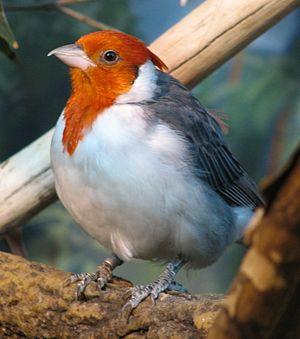
Paroaria est un genre de passereaux de la famille des Thraupidae, comportant 6 espèces de paroares. Les espèces de ce genre était auparavant placées dans la famille des Emberizidae.